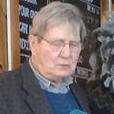
Age: 85